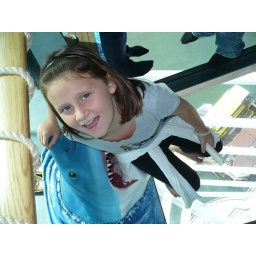
On the glass floor in the Spinnaker Tower.